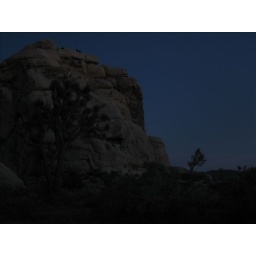
People sitting on top of Cyclops rock in Joshua Tree National Park at sunset.